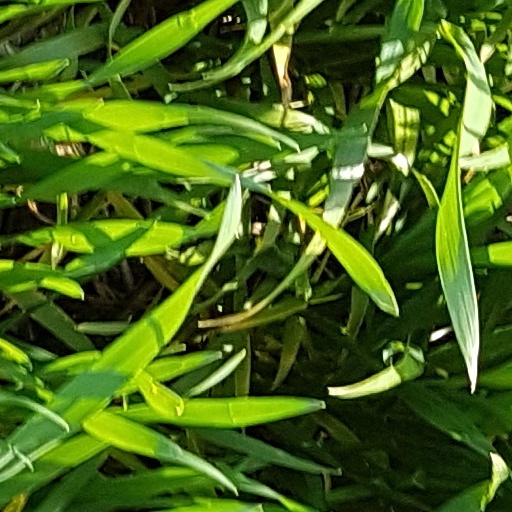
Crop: wheat